Cătălin Hîldan

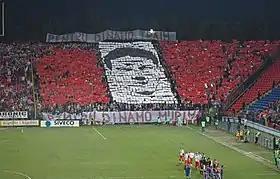
Dinamo fans paying homage to Cătălin Hîldan in 2005

Cătălin Hîldan first came into contact with sports at the age of eight at the rugby club Olimpia together with his older brother Cristian. Two years later, in the summer of 1986, he joined football club Dinamo București where he worked with coach Ionuț Chirilă, playing alongside Florentin Petre, Mihai Tararache and others. His first match for Dinamo was on 2 October 1994 when coach Ion Moldovan sent him on the field in the 39th minute to replace Sulejman Demollari in a Divizia A derby against Steaua București which ended with a 2–0 loss. After a couple of months he was loaned to Oțelul Târgoviște in the third league, where he helped the team win promotion to the second division and then to the first.